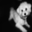
Label: dog